Climate Change: Global Risks, Challenges and Decisions

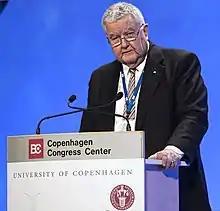
Ian Chubb at the opening session of the conference

The conference occurred approximately 9 months prior to the 2009 United Nations Climate Change Conference talks (COP15), also in Copenhagen. The Danish government will submit the results of the scientific congress to decision makers at COP15, with the stated intention of scientifically informing the political COP15 negotiations.